The Majestic, Singapore

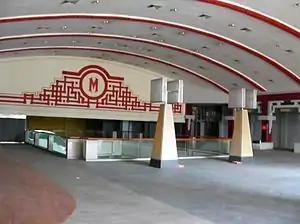
The Majestic

In 1983, the Cathay Organisation became the sole owner after they bought out the partnership. The theatre continued screening Chinese films until 1998 when it was closed.